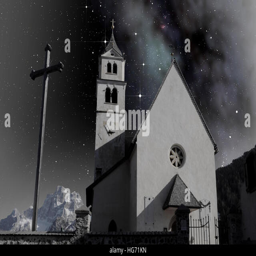
night view of a small church under the starry sky in alpine landscape